Joseph Smith (dancer)

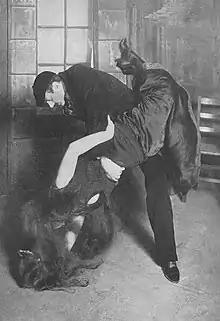
Joseph C. Smith and Louise Alexander dancing the Apache dance in the 1908 Broadway musical, "The Queen of the Moulin Rouge."

Joseph C. Smith (1875–1932) was an American dancer, musical theatre actor, and choreographer. He introduced tango to the United States in 1911. In a letter to the New York Times he claimed that he introduced it at the Winter Garden Theatre, dancing with Dorothy Jardon, in the show called "Review of 1911". He was the son of George Washington Smith (1820-1899), America's first male ballet star.